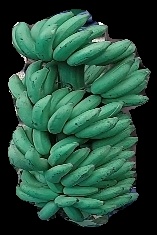
Variety: elakki-bale
Grade: grade1